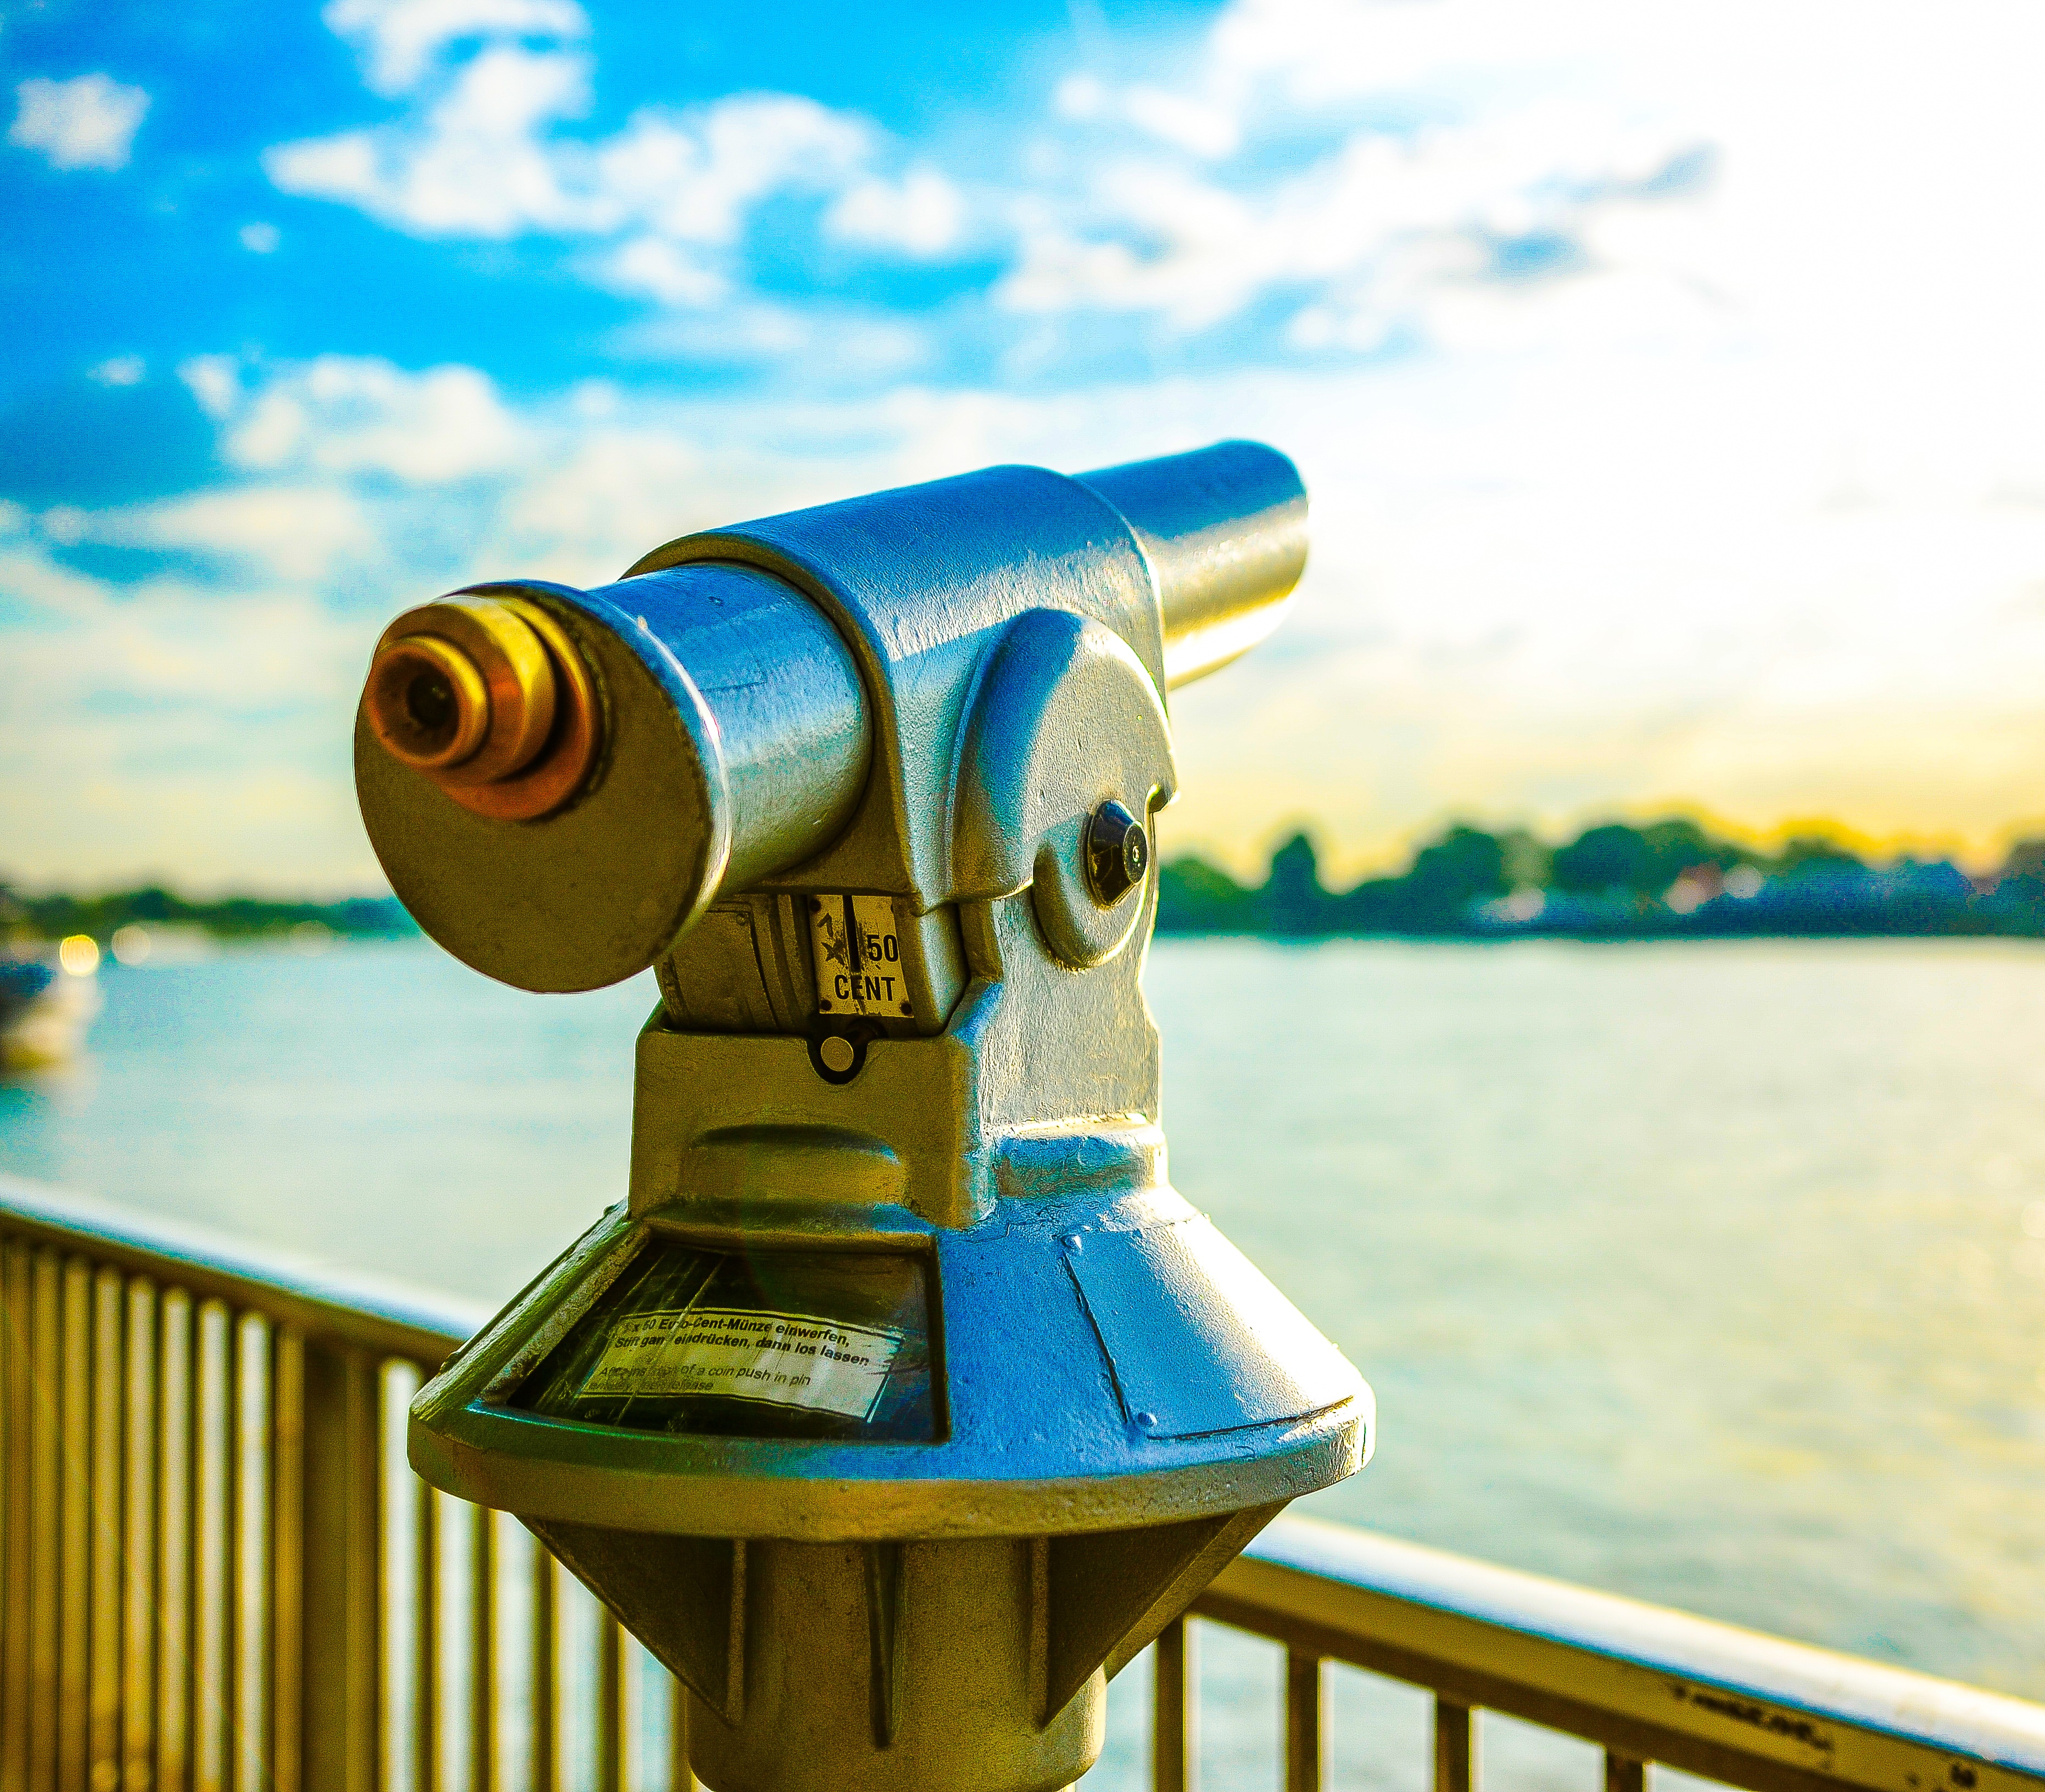
watch, water, view, river, panorama, lookout, telescope, green, distance, color, metal, machine, blue, yellow, lighting, optics, bank, vision, overview, look, outlook, cologne, observation, viewpoint, rhine, search, distant, binoculars, distant view, foresight, metal rods, historic preservation, by looking, observation deck, coins telescope, eyepiece